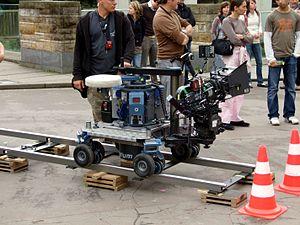
Une dolly est un terme anglais, passé dans le langage technique cinématographique, pour désigner un support de caméra sur roues ou rails permettant de réaliser, lors d'une prise de vues cinématographique, un travelling sans à-coups. Le mouvement de la dolly est exécuté par un machiniste. Il existe différents types de roulement : les dollies sur rails et les dollies sur roues. Mais les modèles les plus évolués permettent indifféremment les deux types de roulement.